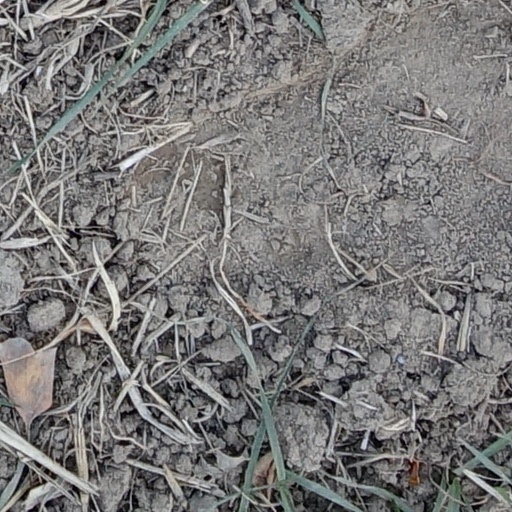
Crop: wheat